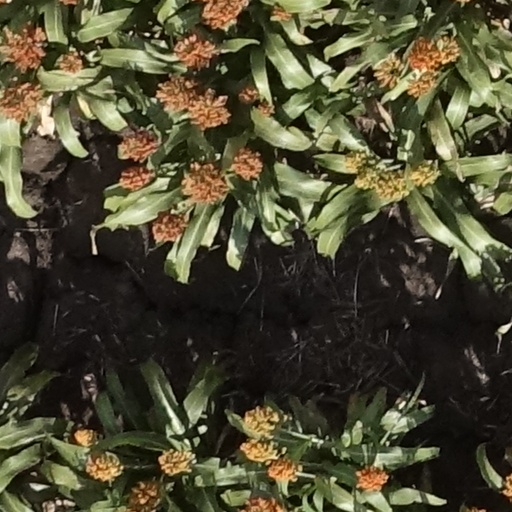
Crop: sorghum